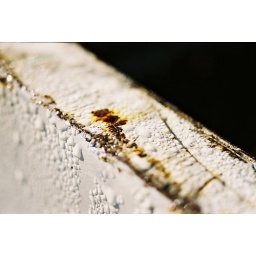
The truck bed door on a housemate's truck, taken in morning light.